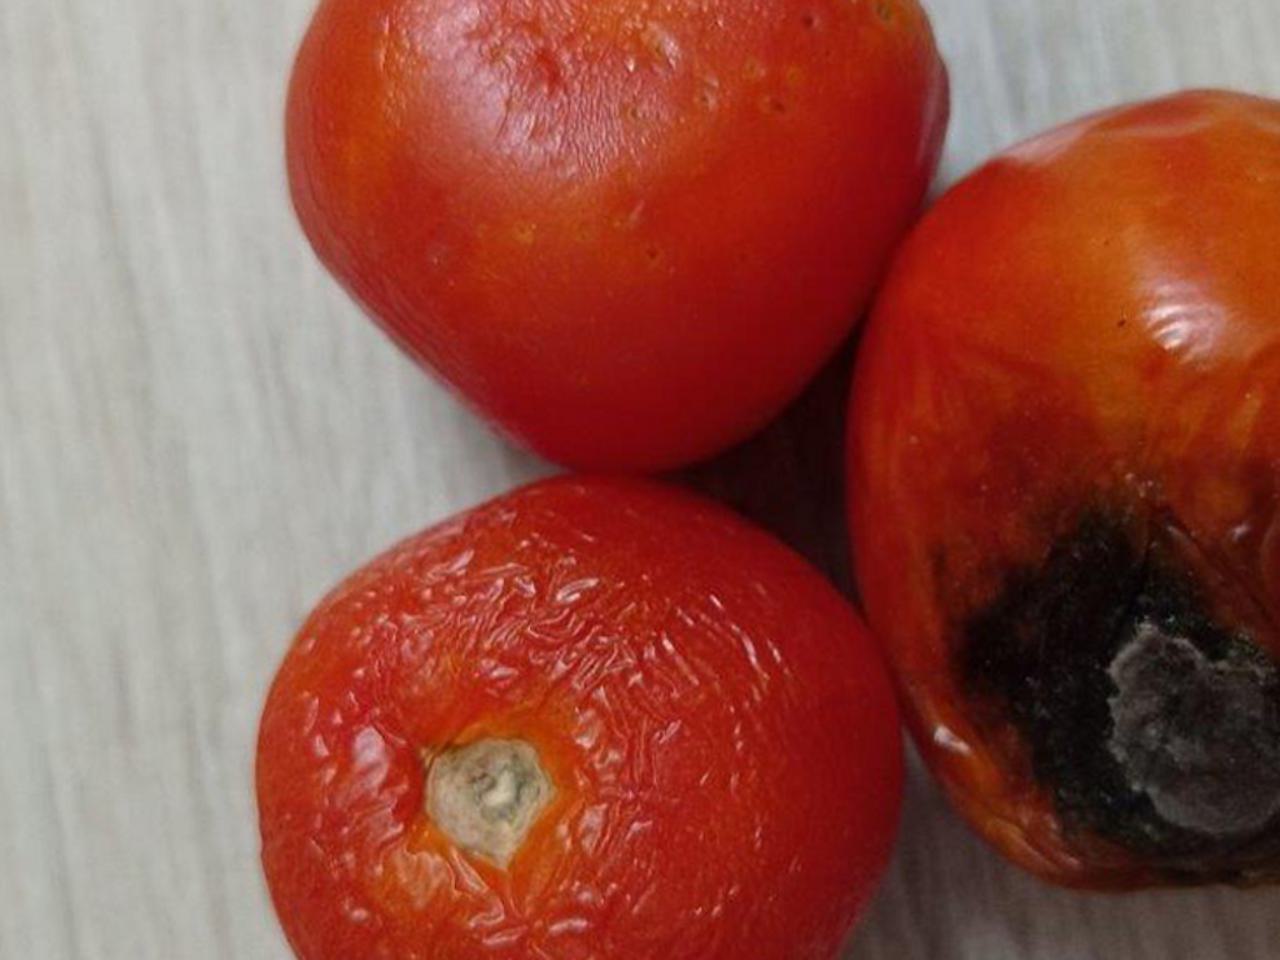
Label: Rotten